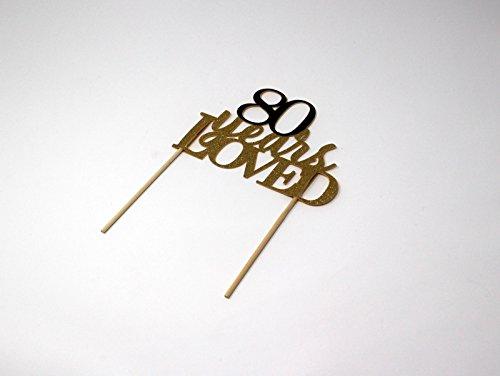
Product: All About Details CAT80YL 80-Years-Loved Cake Topper,1PC, 80th Birthday, Party Decor, Glitter Gold (Gold & Black), 6 x 8,
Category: Grocery & Gourmet Food | Pantry Staples | Cooking & Baking | Frosting, Icing & Decorations | Cake Toppers
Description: - ideal for 8-in cake to celebrate 80th birthday, 80th Anniversary; Dimension of 4" Height plus 4" Wood Stick handles and up to 6" Width.
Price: $16.99
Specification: ProductDimensions:9.6x6.4x1.6inches|ItemWeight:3.2ounces|ShippingWeight:3.2ounces(Viewshippingratesandpolicies)|Manufacturer:AllAboutDetails|ASIN:B07CGS898R|Itemmodelnumber:CAT80YL|DatefirstlistedonAmazon:January30,2018